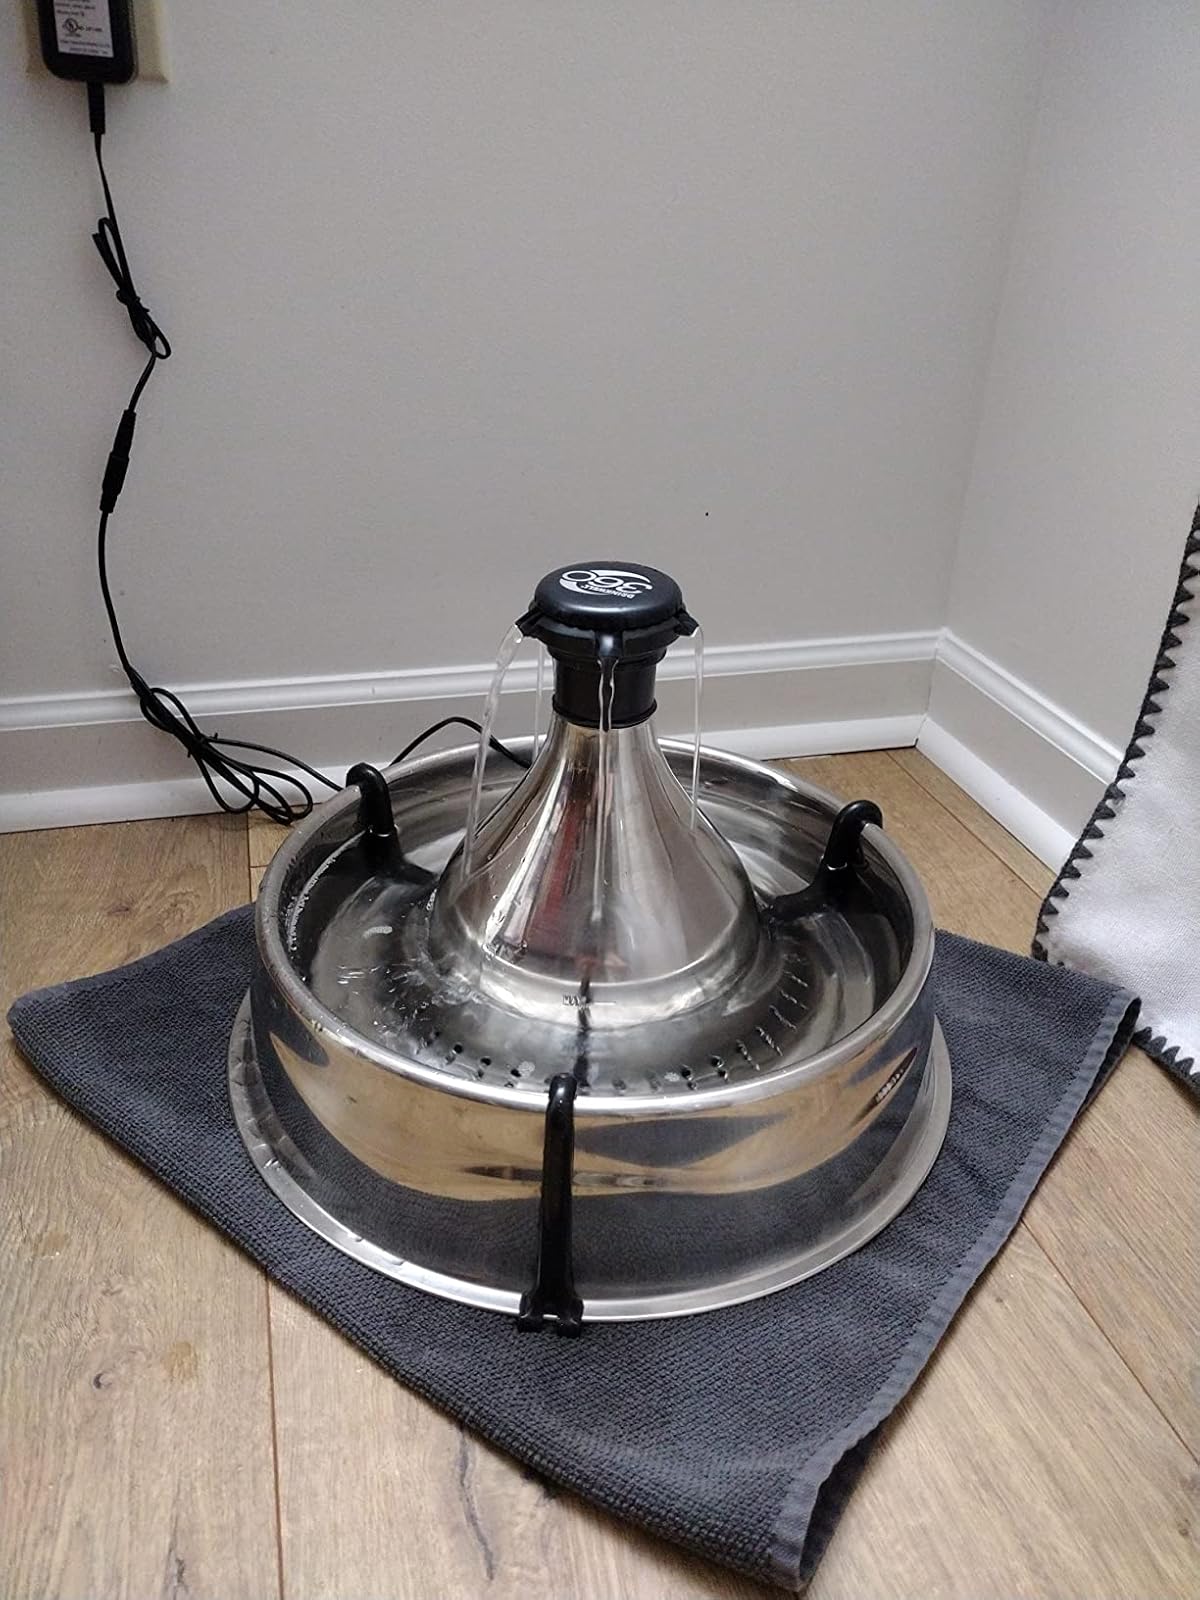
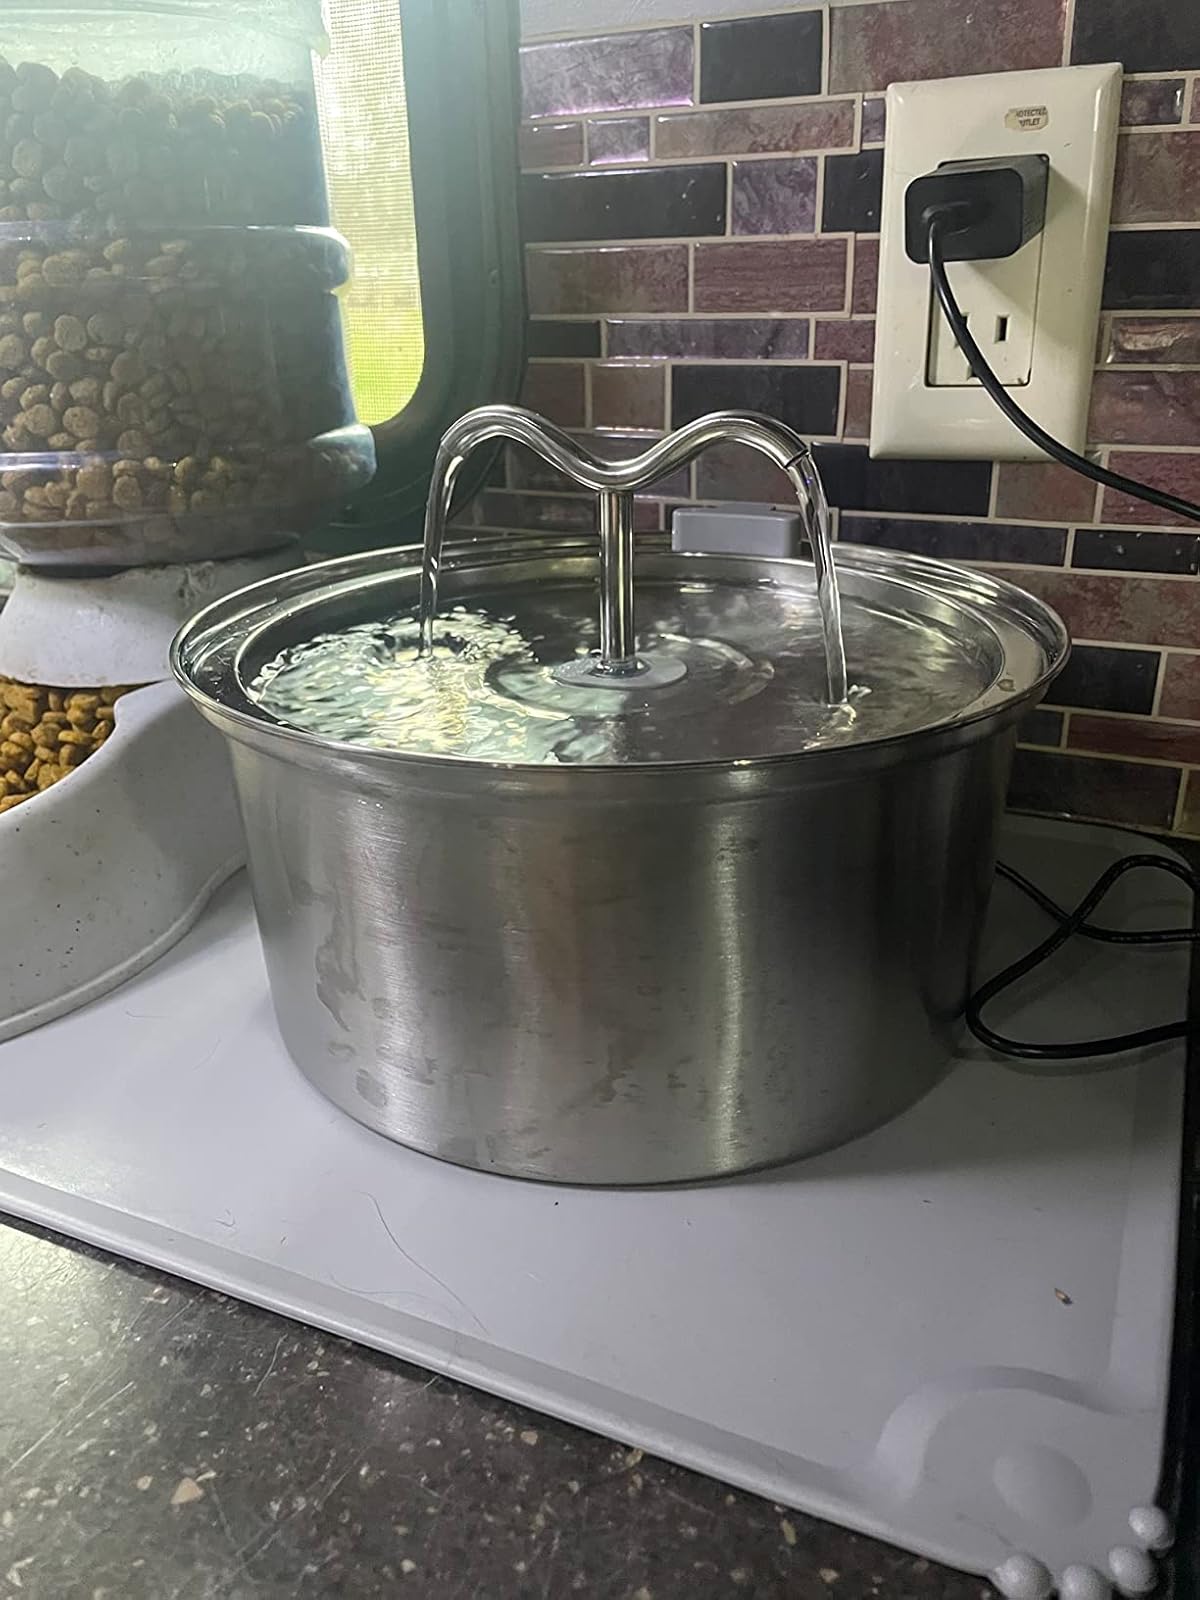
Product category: items_bowl
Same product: no